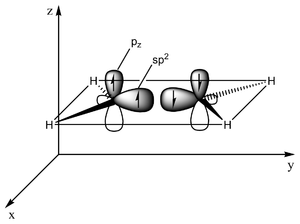
En chimie, une liaison double est une liaison entre éléments chimiques impliquant quatre électrons de valence au lieu de deux. Il existe un grand nombre de liaisons doubles possibles, la plus commune étant sans doute celle entre deux atomes de carbone, C=C, qu'on trouve dans les alcènes. Ce genre de liaison peut aussi exister entre un atome de carbone et un atome d'oxygène, entre deux atomes d'azote, entre un atome de carbone et un atome d'azote ou encore entre un atome d'oxygène et un atome de soufre.